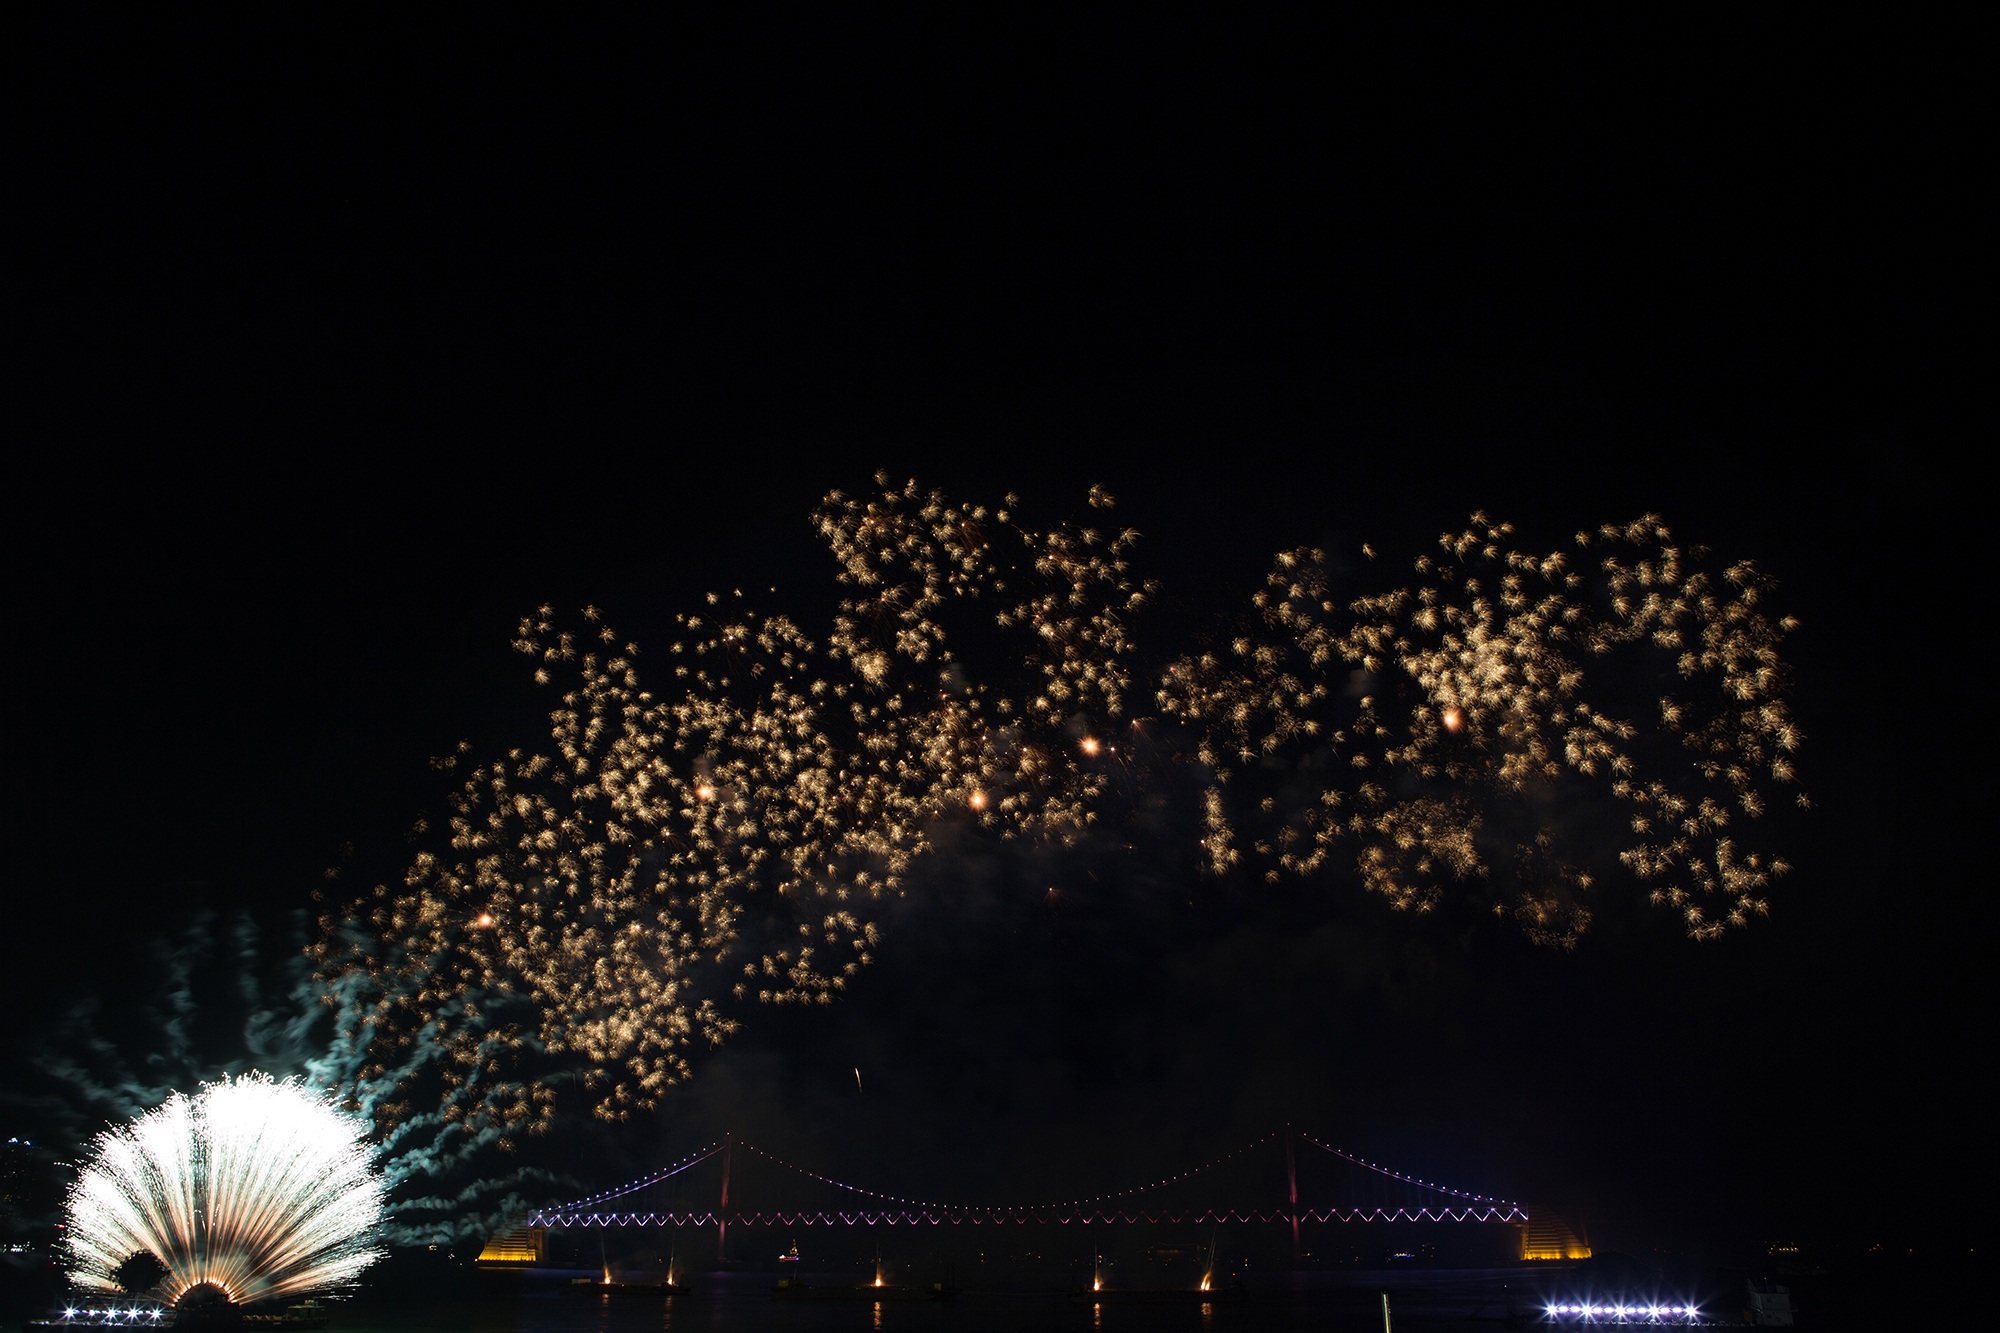
sea, bridge, night, recreation, flame, night sky, festival, fireworks, blaze, event, night view, new year's eve, the night sky, fireworks festival, outdoor recreation